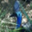
Label: bird